3 Maja Street, Katowice

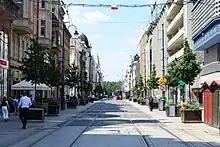
3 Maja Street in 2023

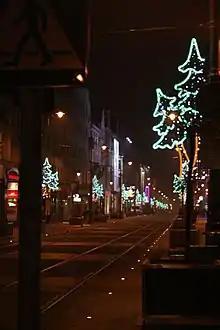
3 Maja Street in Christmas time

3 Maja Street in Katowice (3 May Street) is a street in the centre of Katowice. The street was built in the 19th century. During World War II the street was called "Grundmannstraße", 1867−1922 "Grundmannstraße", 1856−1867 "Industriestraße".